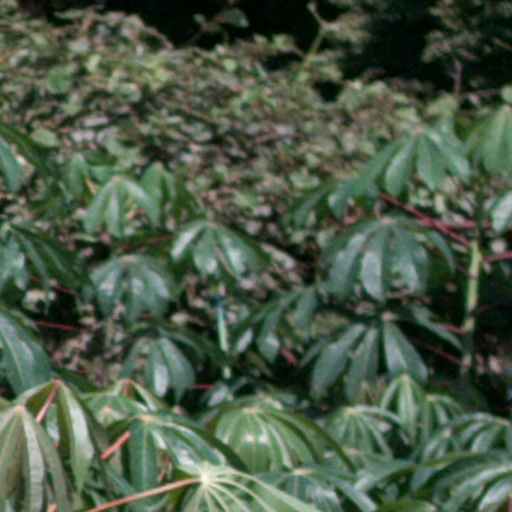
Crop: cassava